Motorcycle trailer

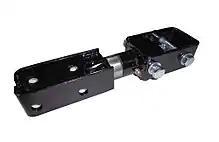
Underside view of a swivel adapter (swivel coupler - swivel hitch)

Most trailers are towed by joining a ball and a coupler (socket). The coupler is attached to the trailer, and the ball hitch is attached to the tow vehicle. The coupler slides over the ball hitch. Then, pressure is applied to a clamp, usually with a toggle or lever, which secures the ball in the coupler. When properly attached, the coupler will have limited movement, swiveling mainly right and left as well as tilting slightly.